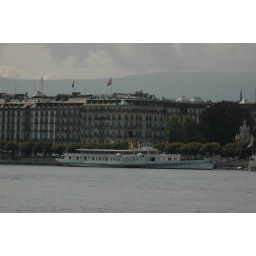
One of the lake boats with the buildings of Geneva in the back ground